Barboursville Historic District

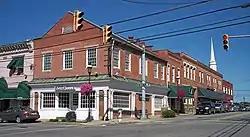
Barboursville, West Virginia, July 2007

Barboursville Historic District is a national historic district located at Barboursville, Cabell County, West Virginia. The district encompasses 20 contributing buildings in the central business district of Barboursville and mostly contains several good examples of late 19th and early 20th century commercial architecture. Notable buildings include the First United Methodist Church Parsonage (c. 1925), Brady Hardware Building (1906), First National Bank (1870), Ossie Mills General Store, Barber Shop (c. 1870), Adams Building (1950), and Miller/Thornburg Store (Edward Jones) (1854).